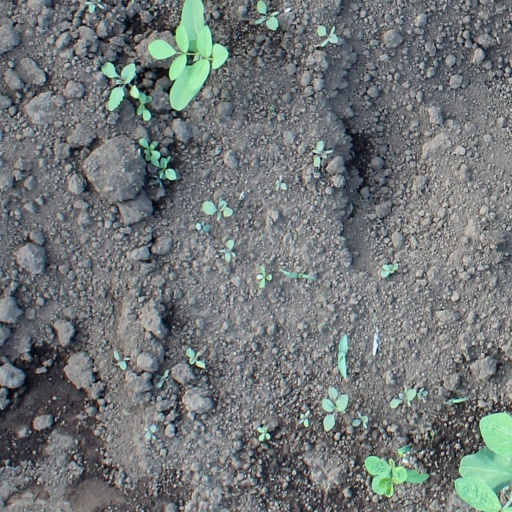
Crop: soybean